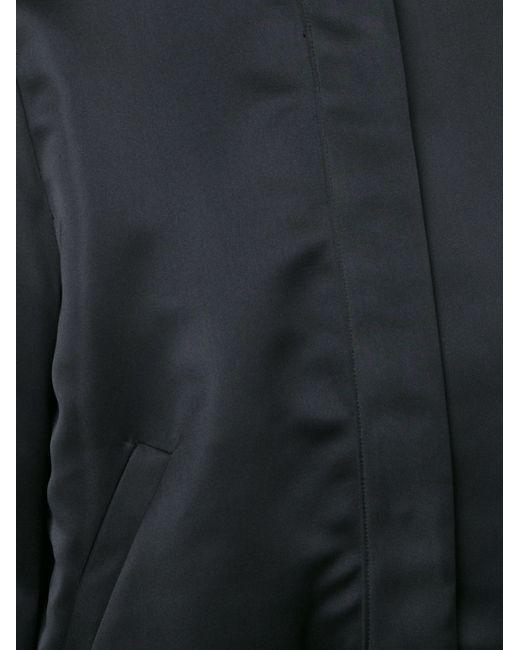
Einfarbige schwarze Seidenjacke mit verdecktem Reißverschlussbereich